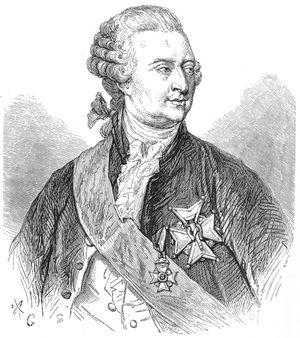
Février